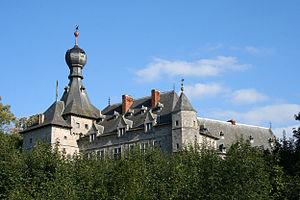
Chimay (Belgique), le château des Princes (XIII/XIXe siècles).
Le château de Chimay, sis au cœur de la ville de Chimay, dans le sud de la botte du Hainaut est un manoir résidentiel du XVIe siècle, toujours habité par la famille princière des Chimay. Construit sur un promontoire rocheux dominant la vallée de l'Eau Blanche, le château aurait remplacé une construction médiévale dont l'origine ancienne n'a pu être déterminée avec précision.
Chimay est une ville francophone de Belgique située en Région wallonne dans la province de Hainaut.